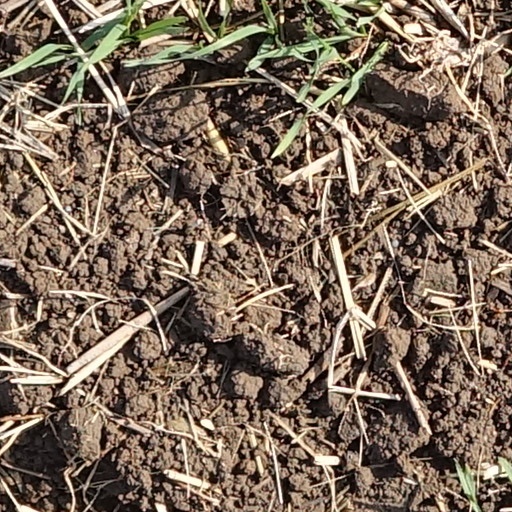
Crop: wheat